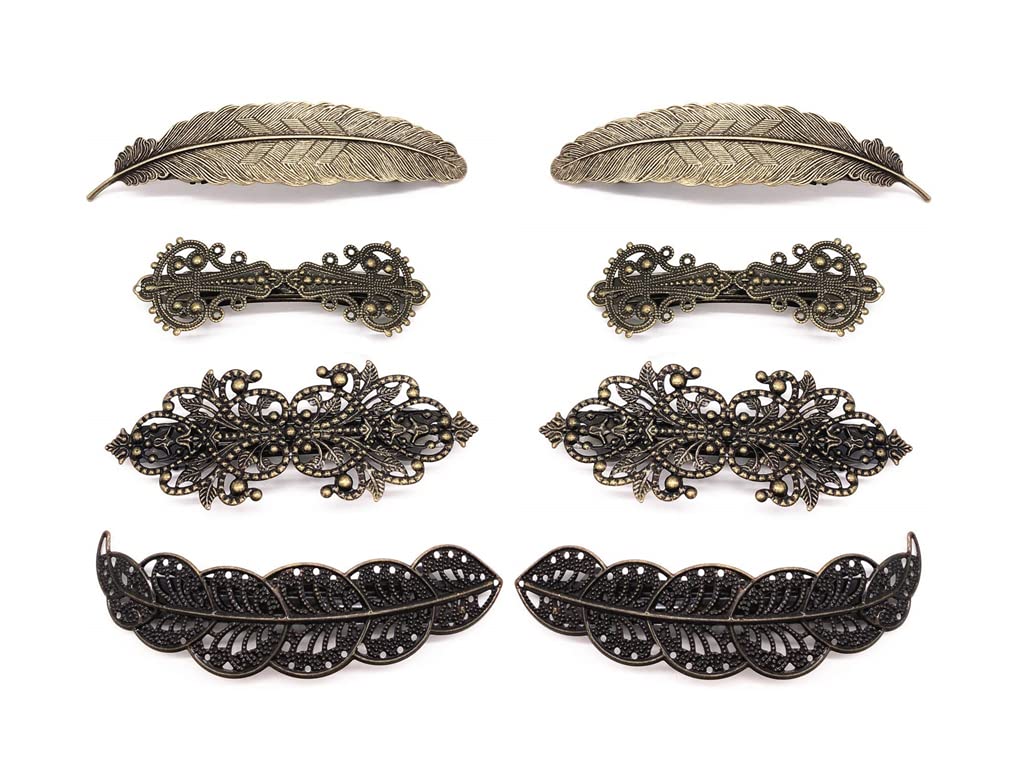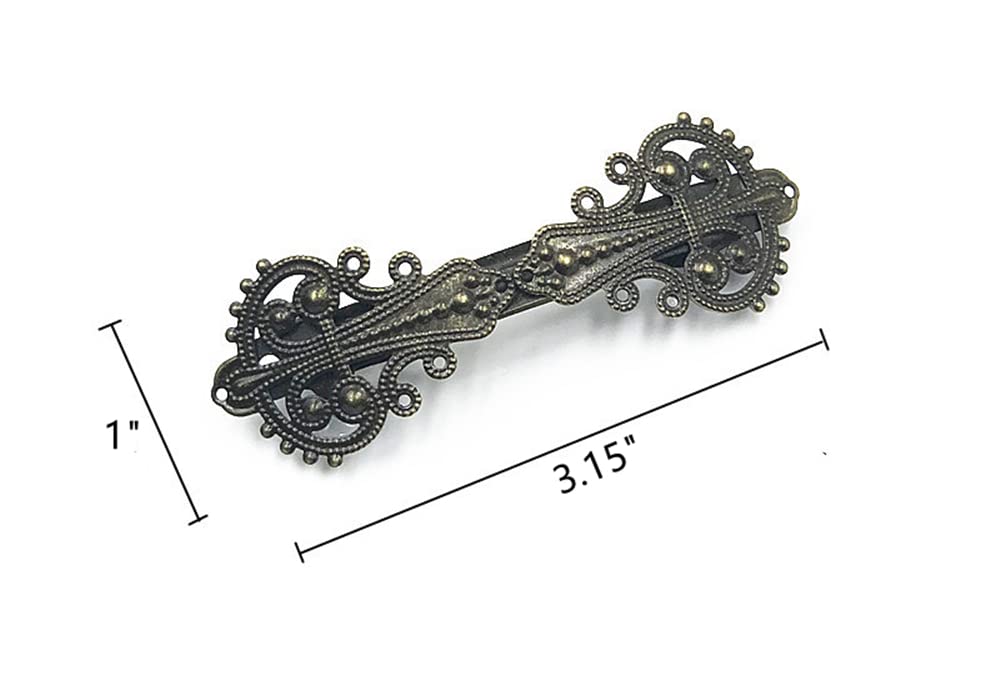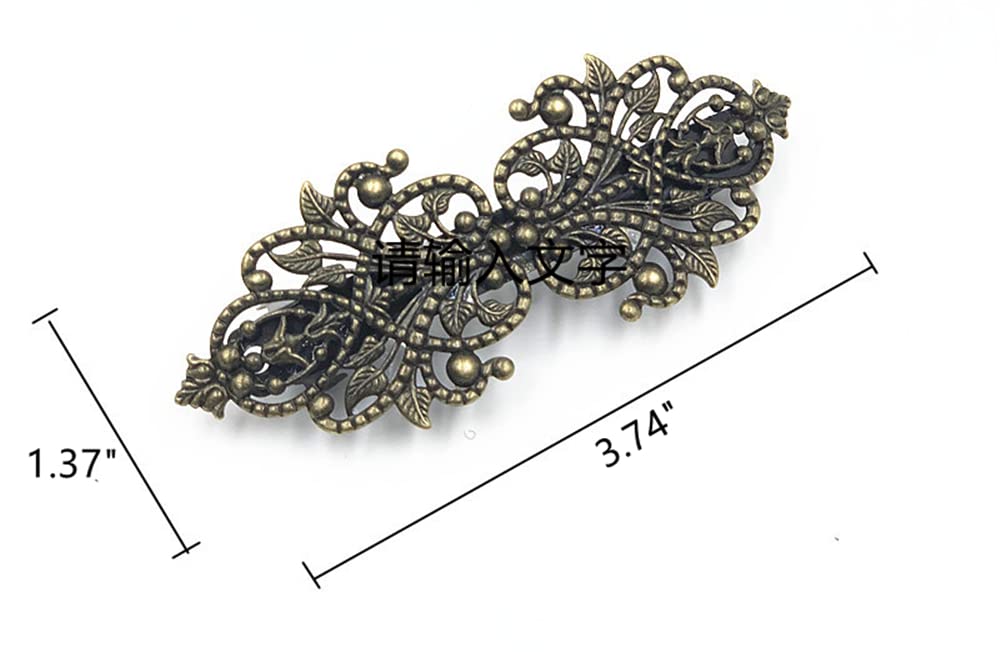
8PCS Retro Hair Barrettes Vintage Metal Bronze Hair Pins French Hair Clips for Women Girl Hair Accessories (Bronzer-8pcs)
Category: All Beauty
🍀Size: check the detailed size in the photo. 🍀Material: bronze alloy. 🍀Package: 8 x Women vintage hair barrettes & a small gift bag. 🍀It's is a nice gift for the girlfriend, mother, friends or relatives when some festival such as birthdays, anniversaries, Valentine's Day, Mother's Day, New Years Day and so on. 🍀We strive to provide our customers the highest quality products and the best service. If you ever have an issue, you are always the most welcome to contact us.
Features: 🍀 Package: 8PCS different bronze hair clips. | 🍀Made of metal alloy, electroplated to be row of bronze flower hair barrette clips, build elegant and retro vintage style. | 🍀Exquisite, vintage and characteristic hair decor makes you more confident and beautiful. | 🍀Easy to use; can be applied for half-up half-down hairstyles for thin to medium hair, or as hair decoration. | 🍀Suitable for both day and night looks on any occasions, wedding, parties, photo prop, prom, Christmas, and any other important occasion, easy to wear and match with your different outfits and will show you be much chic and elegant.